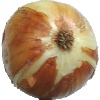
Label: Onion White 1